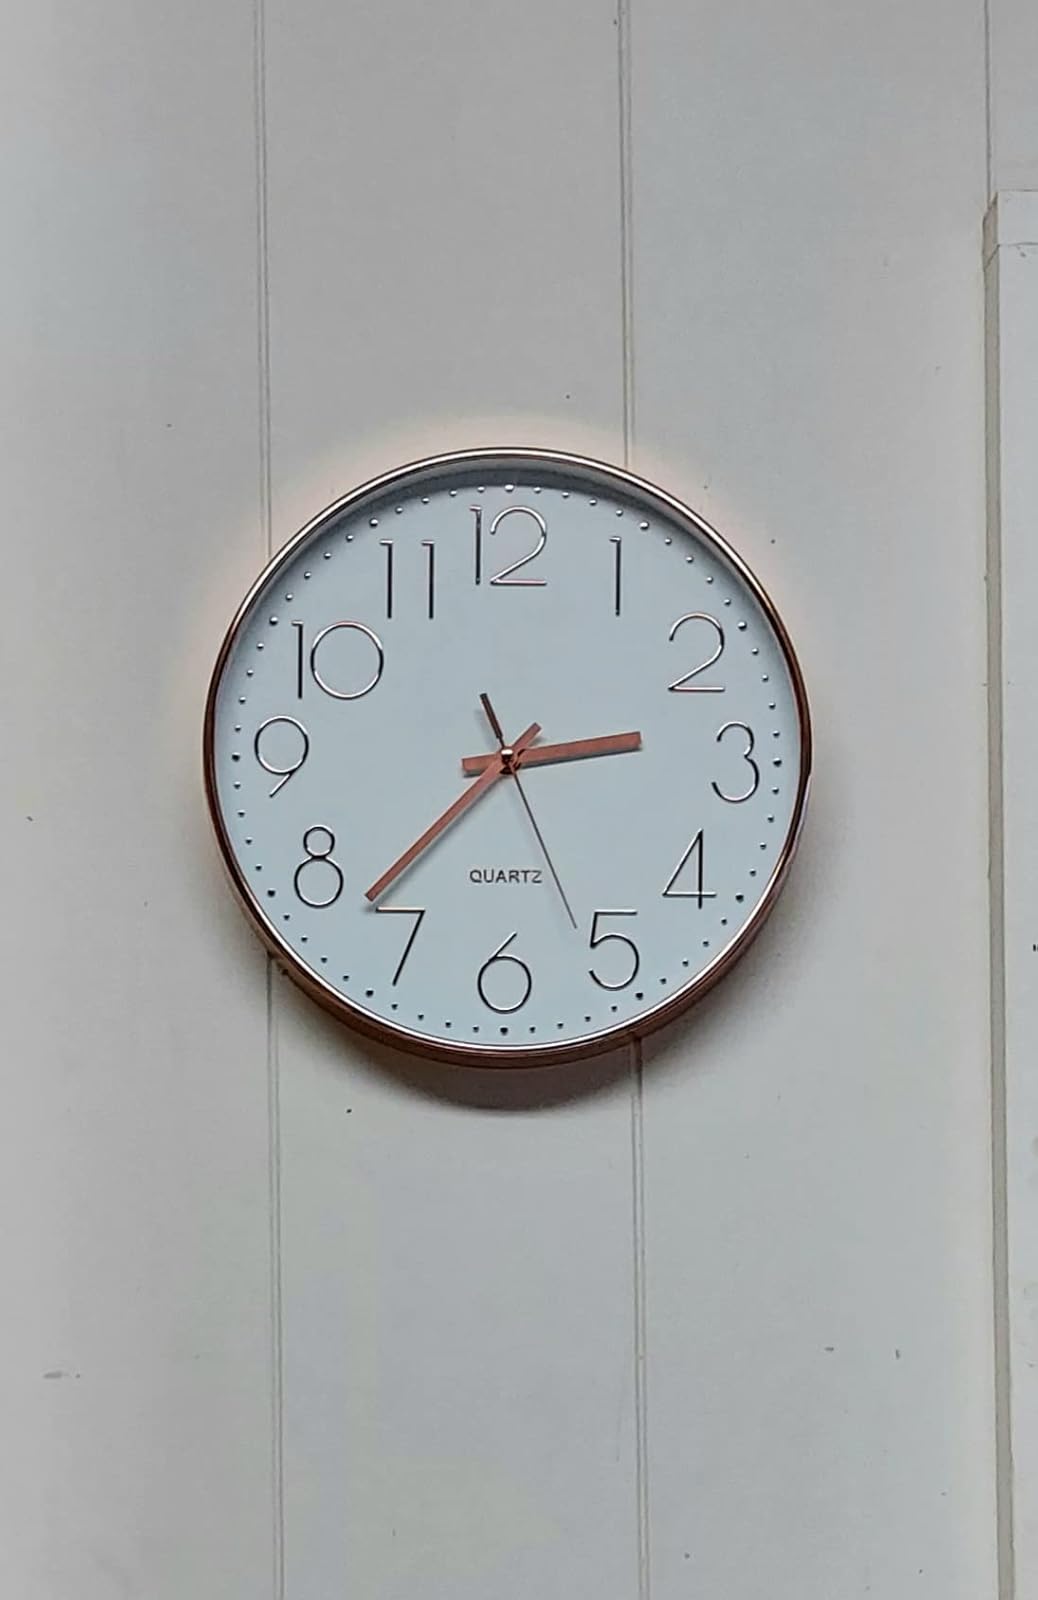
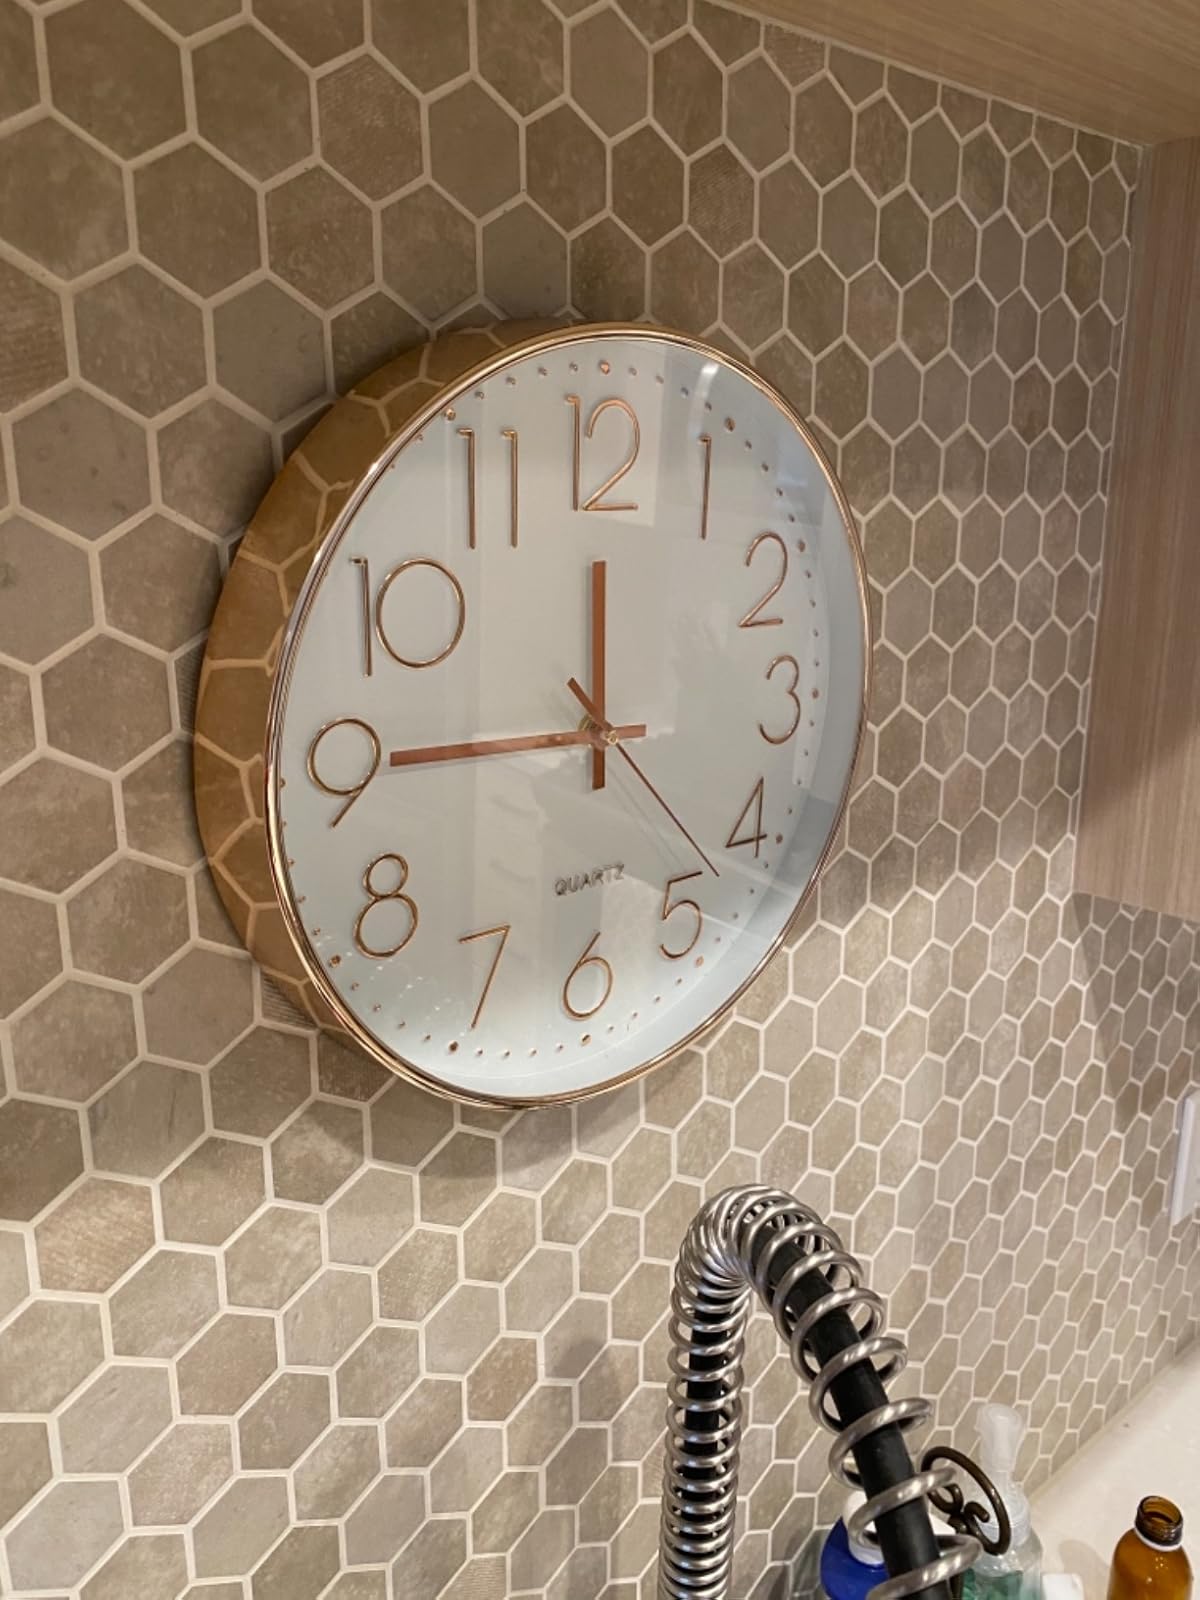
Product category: clock
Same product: yes